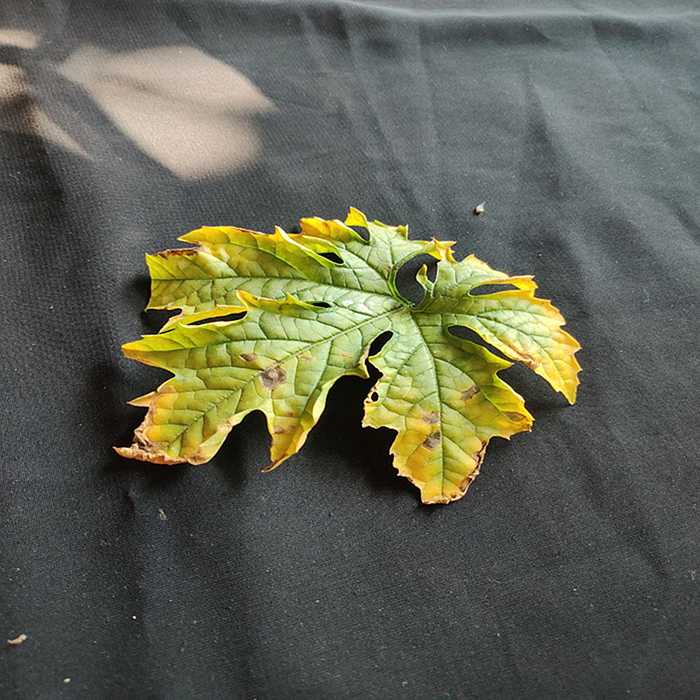
Plant: Bitter Gourd
Label: Fusarium wilt